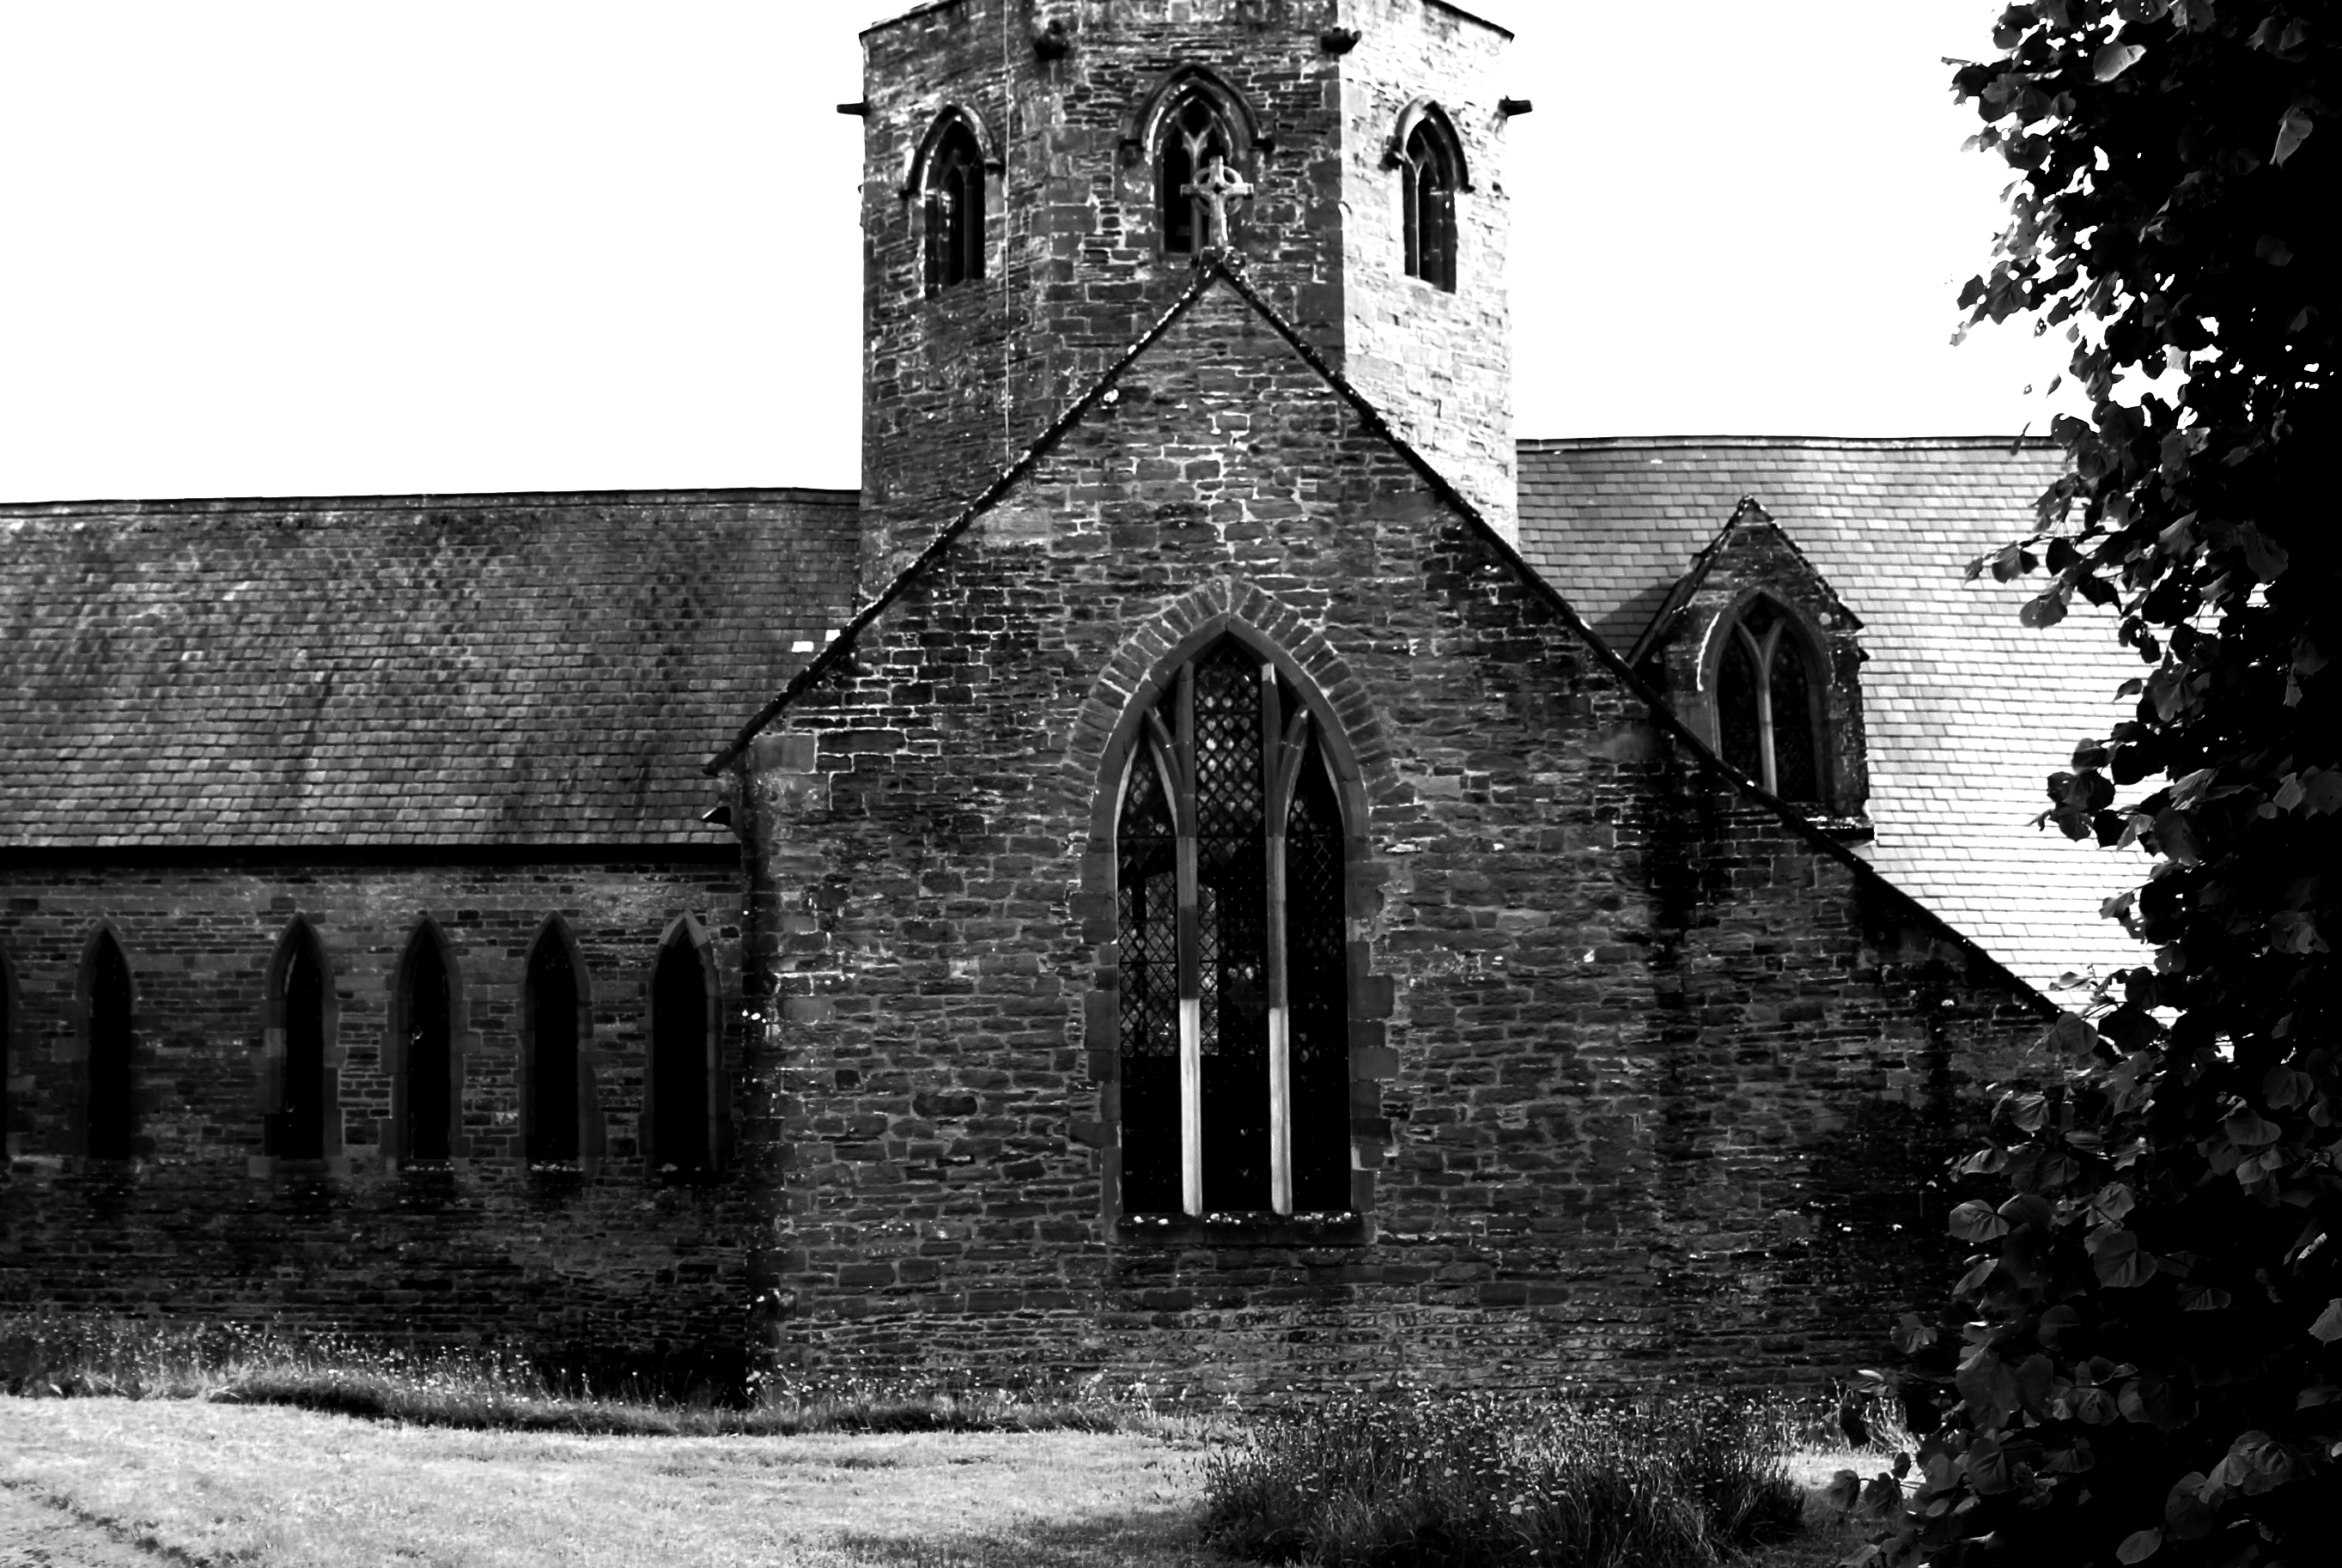
black and white, house, building, church, chapel, monochrome, place of worship, monastery, history, abbey, monochrome photography